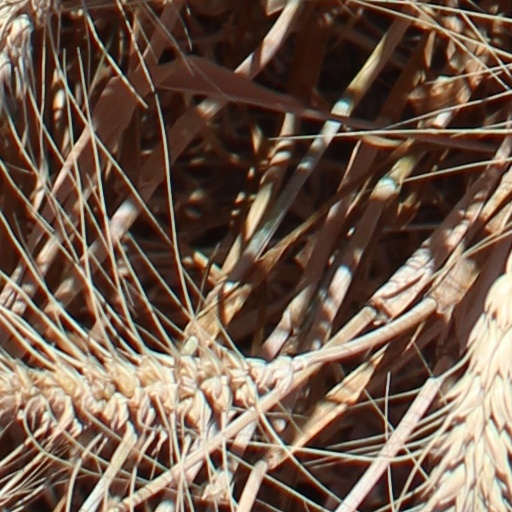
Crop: wheat